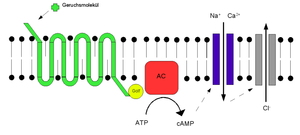
Les récepteurs olfactifs sont des protéines dans la membrane des neurones récepteurs olfactifs de l'épithélium olfactif. Ces protéines ouvrent un site récepteur vers le milieu extracellulaire. Ce site récepteur est sélectif, il ne peut accueillir que certaines espèces moléculaires. La multiplicité des récepteurs olfactifs et leur diversité permettent un encodage combinatoire des espèces moléculaires qui les atteignent. On compte ces dernières en dizaine de milliers, probablement toutes discriminées par le système olfactif de la plupart des vertébrés. Ils forment la plus grande famille de gènes chez le mammifère, représentant entre 2% et 5% du total des gènes codants selon les espèces.